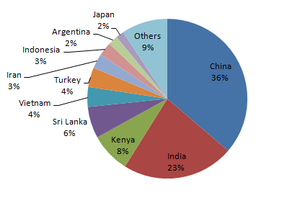
Le thé est une boisson aromatique préparée en infusant des feuilles séchées de théier, un arbuste à feuilles persistantes originaire des piémonts orientaux de l'Himalaya.
Le théier, appelé parfois simplement thé, est une espèce d’arbustes de la famille des Théacées. Il est originaire d'Extrême-Orient. Il est largement cultivé pour ses feuilles qui une fois séchées et plus ou moins oxydées, servent à la préparation d’une infusion : le thé. C'est une espèce voisine des camélias horticoles. Son nom binomial Camellia sinensis signifie mot pour mot « camélia chinois ».